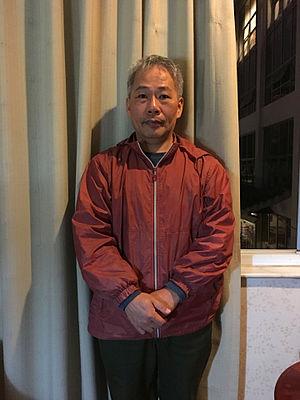
Chi-Sheng Lin est un astronome taïwanais, né en 1964.